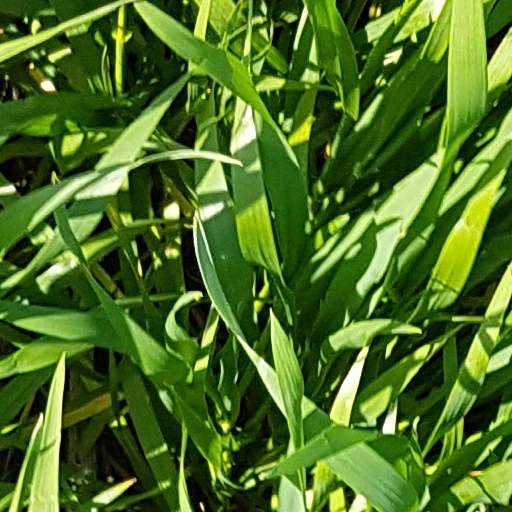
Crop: wheat